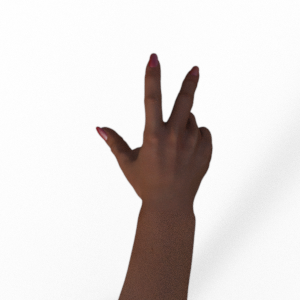
Label: scissors